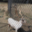
Label: deer